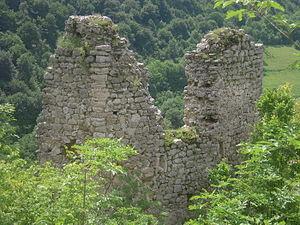
La forteresse de Zvečaj est située près de Banja Luka, la capitale de la République serbe de Bosnie, en Bosnie-Herzégovine. Elle est mentionnée pour la première fois en 1404. Avec les ruines de la ville fortifiée, elle est inscrite sur la liste provisoire des monuments nationaux de Bosnie-Herzégovine.
Cet article recense les monuments nationaux situés sur le territoire de la Ville de Banja Luka en Bosnie-Herzégovine et dans la République serbe de Bosnie. La liste établie par la Commission pour la protection des monuments nationaux compte 36 monuments nationaux inscrits sur la liste principale et 38 monuments inscrits sur une liste provisoire.